Trafton School

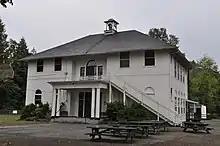
Trafton School

The Trafton Elementary School in Arlington, Washington, United States was founded in 1888, rebuilt after a fire in 1912, and is listed on the Washington State Heritage Register and the National Register of Historic Places. In February 2010, the Arlington School District was considering closing the school after the current school year. Then in June they indeed voted to do so.